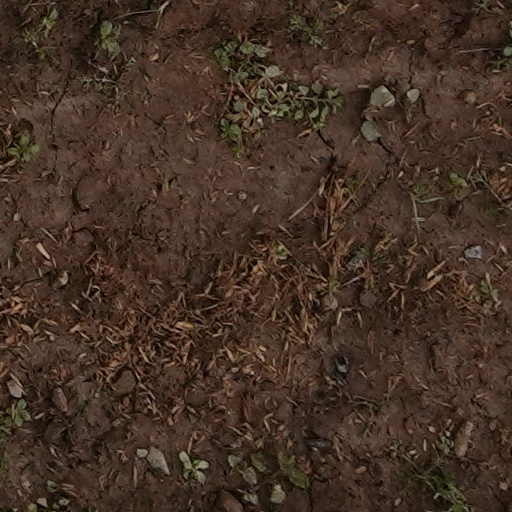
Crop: wheat